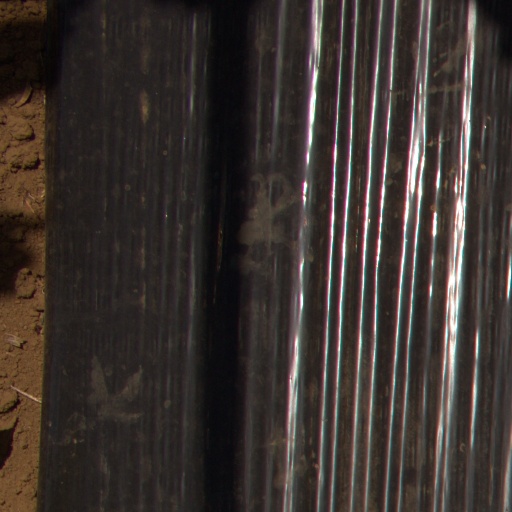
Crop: Jerusalem artichoke